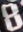
Number: 8